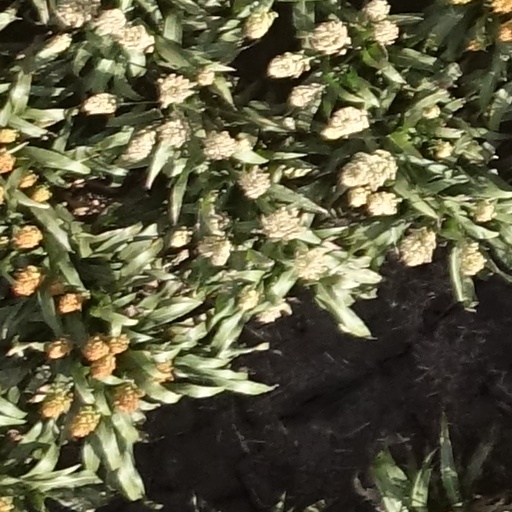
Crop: sorghum